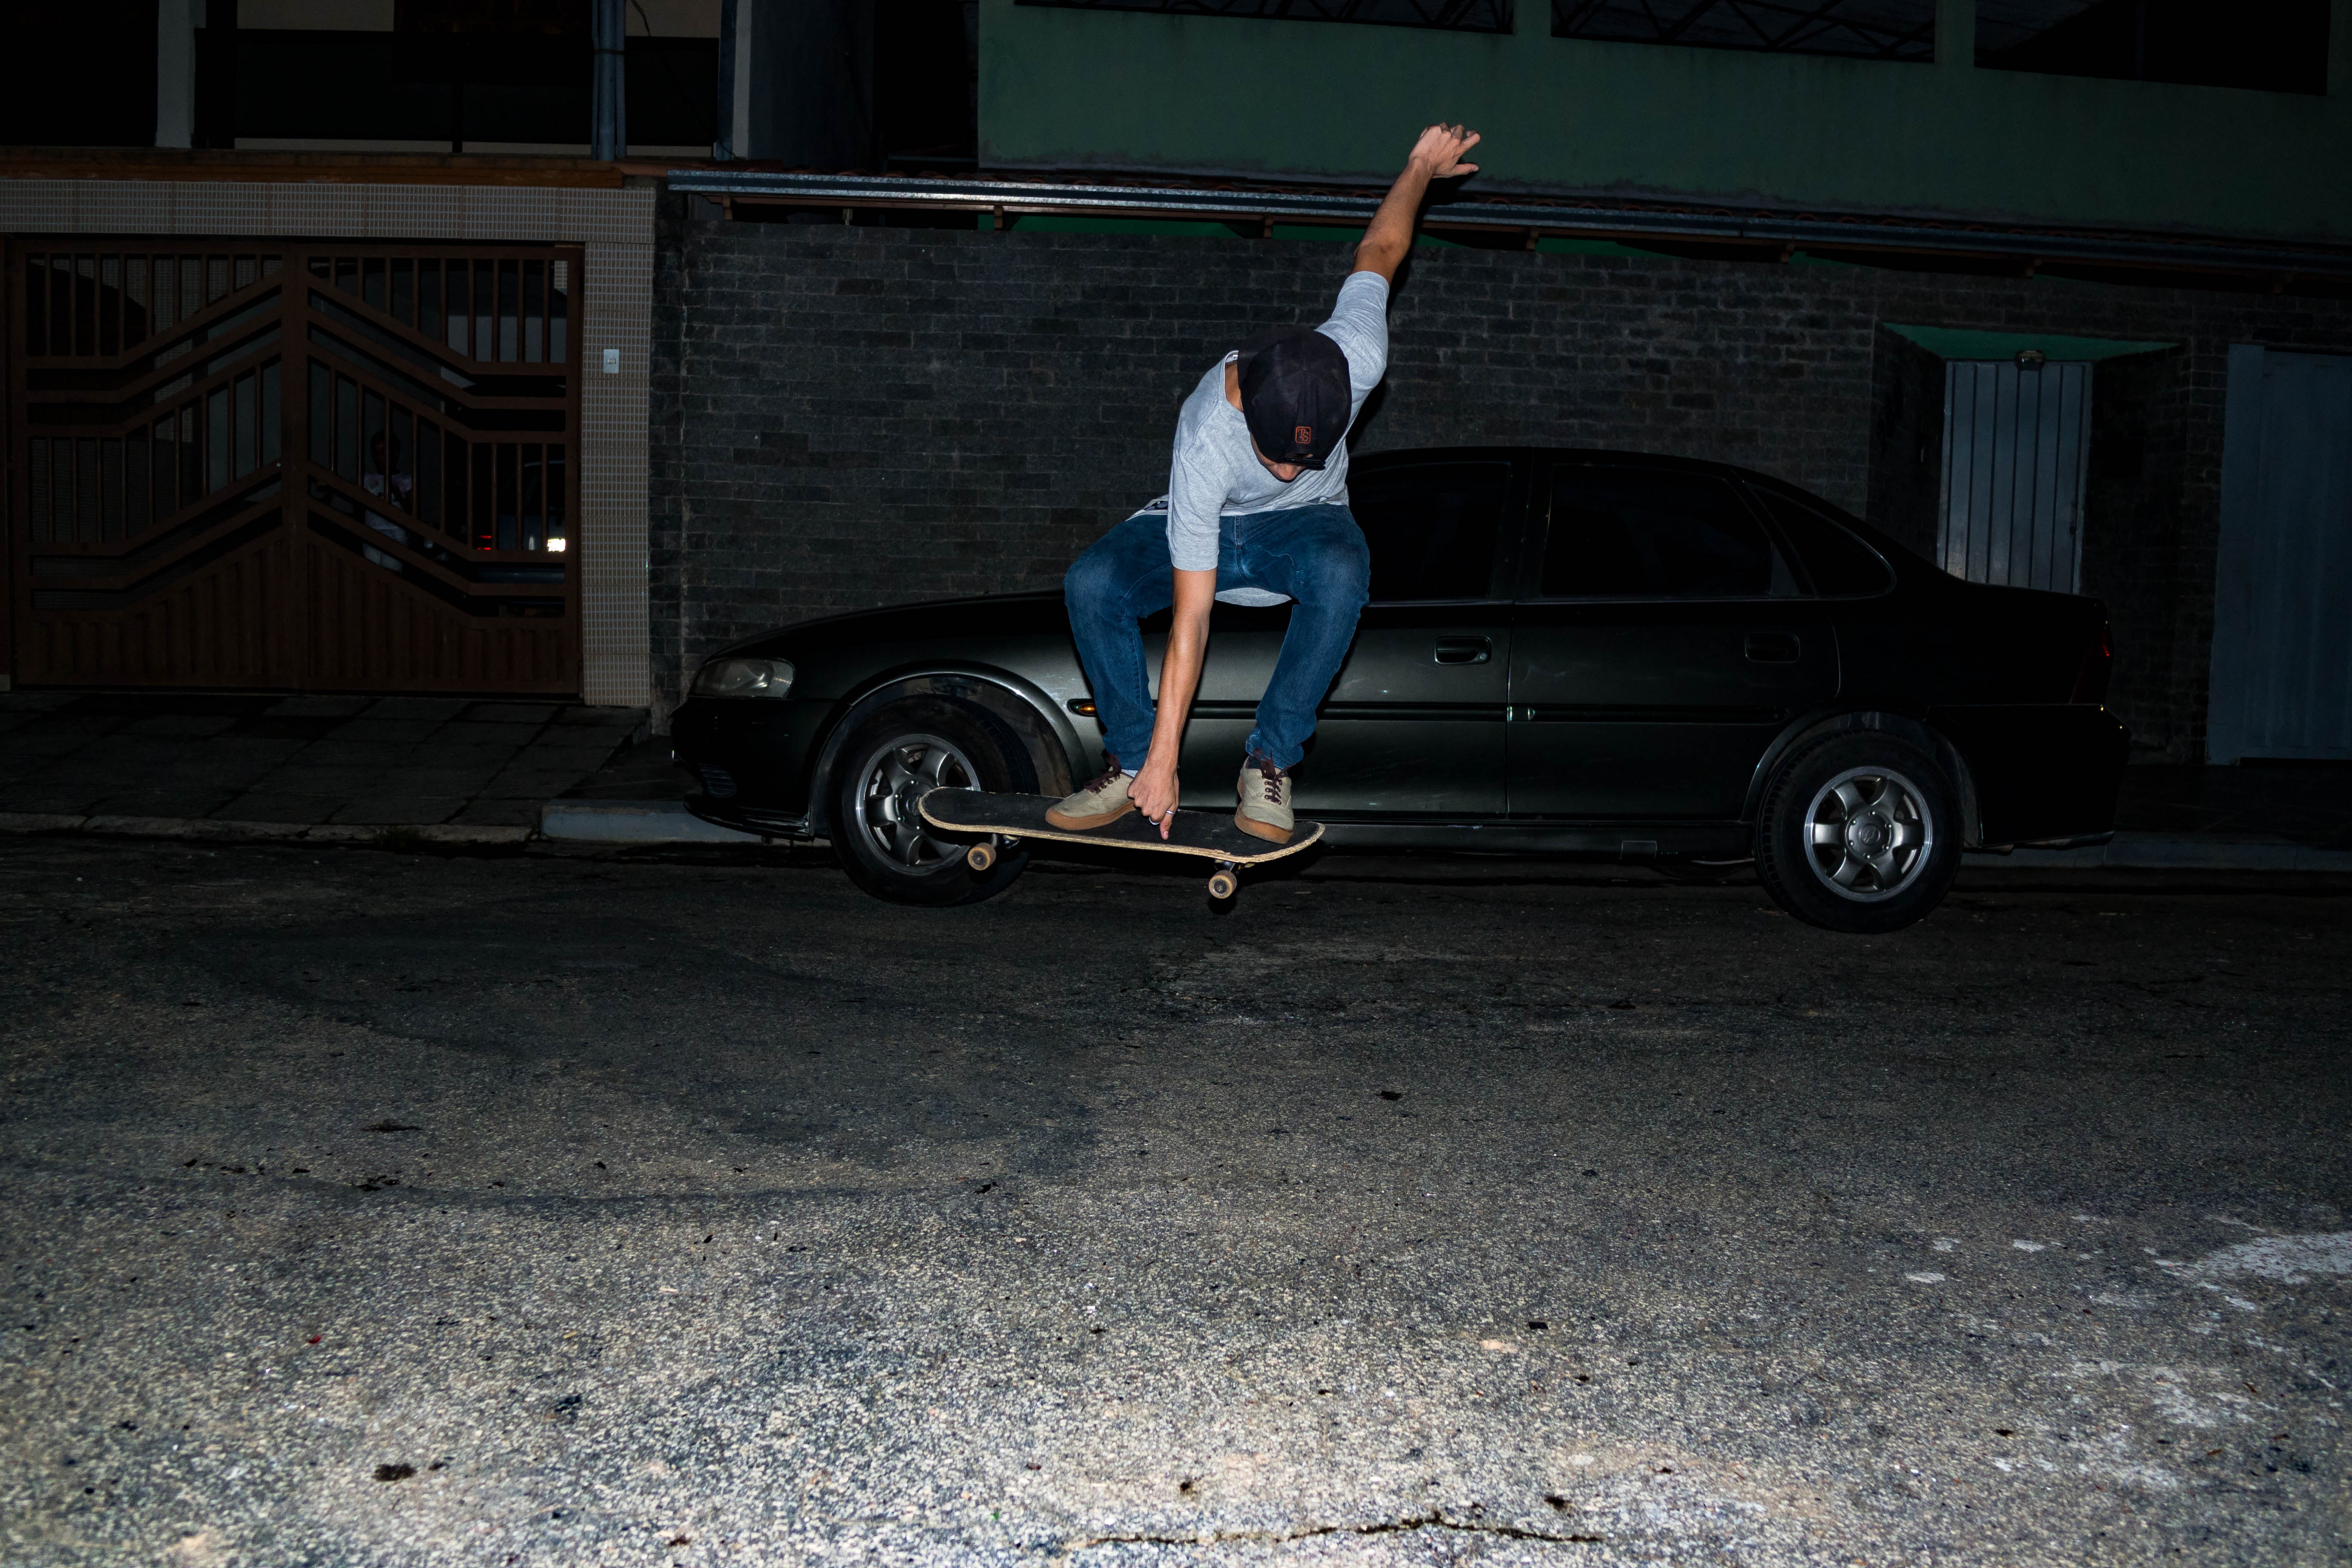
vehicle, night, luxury vehicle, car, vehicle door, wheel, automotive wheel system, auto part, mid size car, skateboard, street, rolling, family car, midnight, asphalt, road